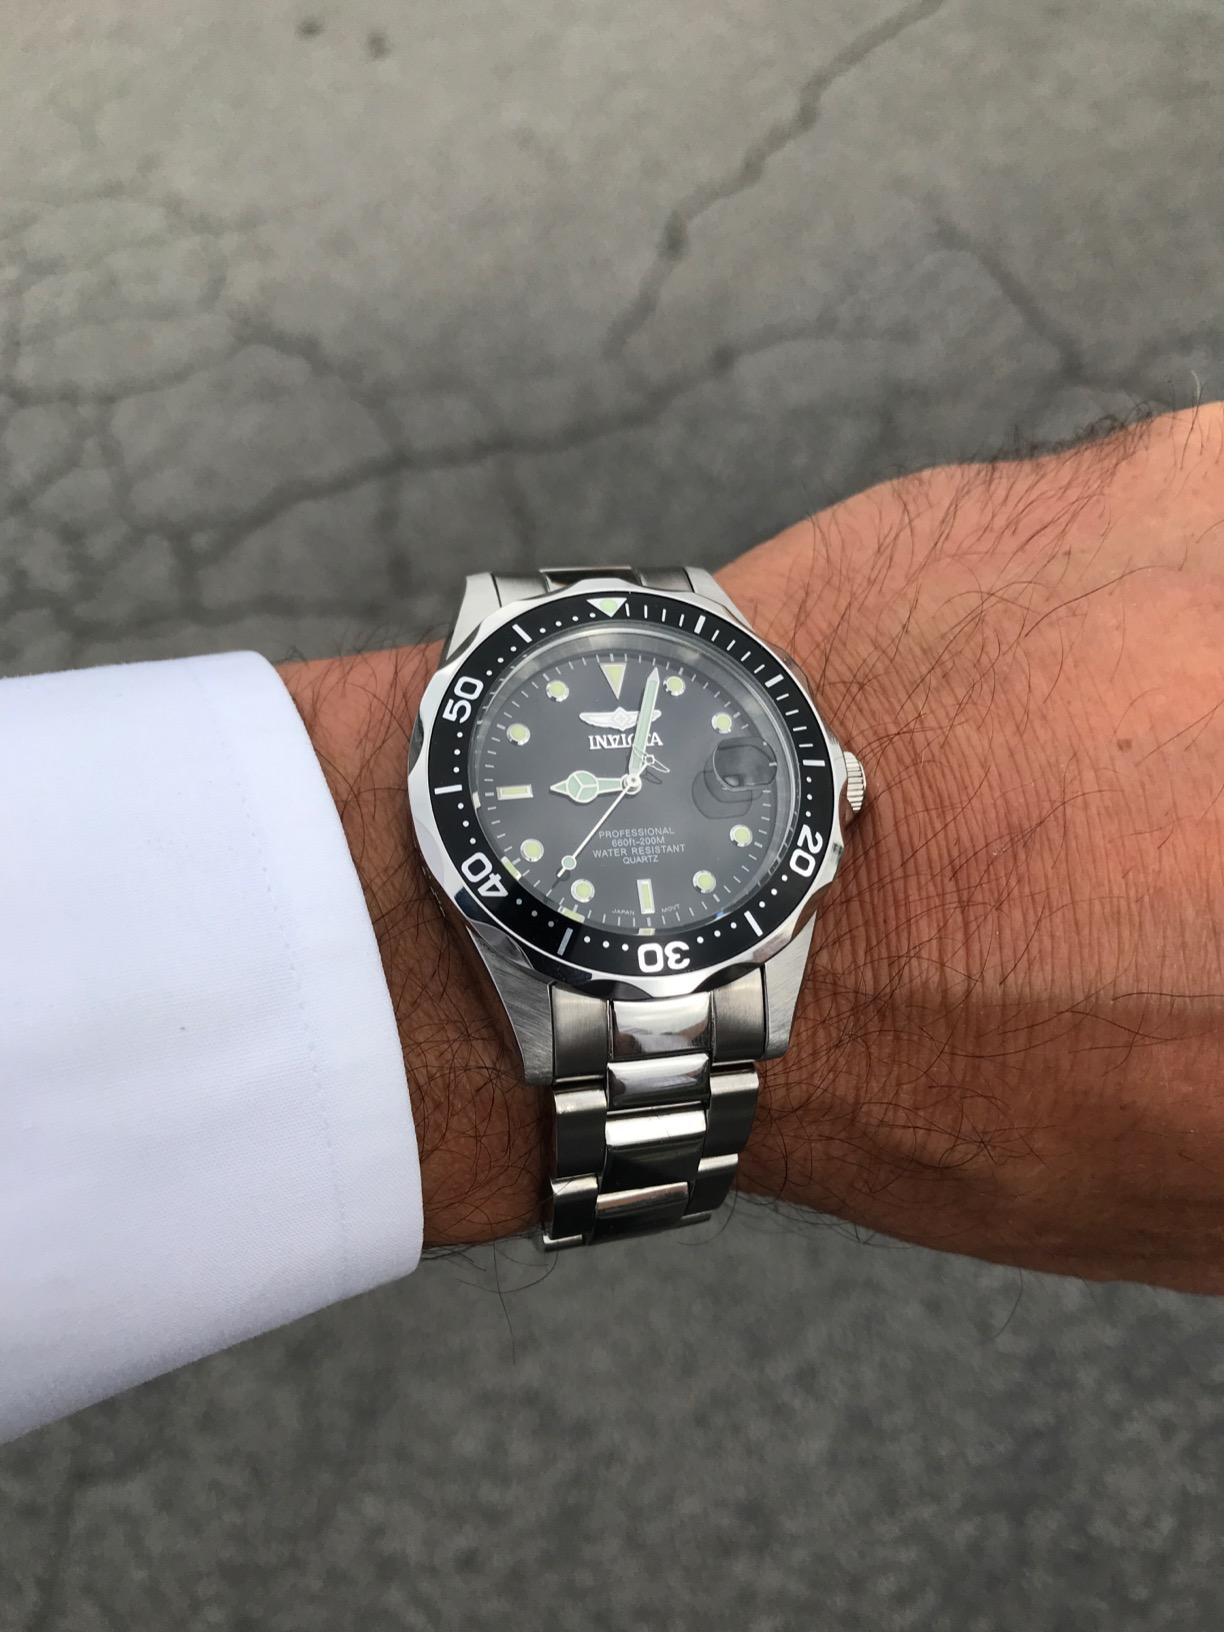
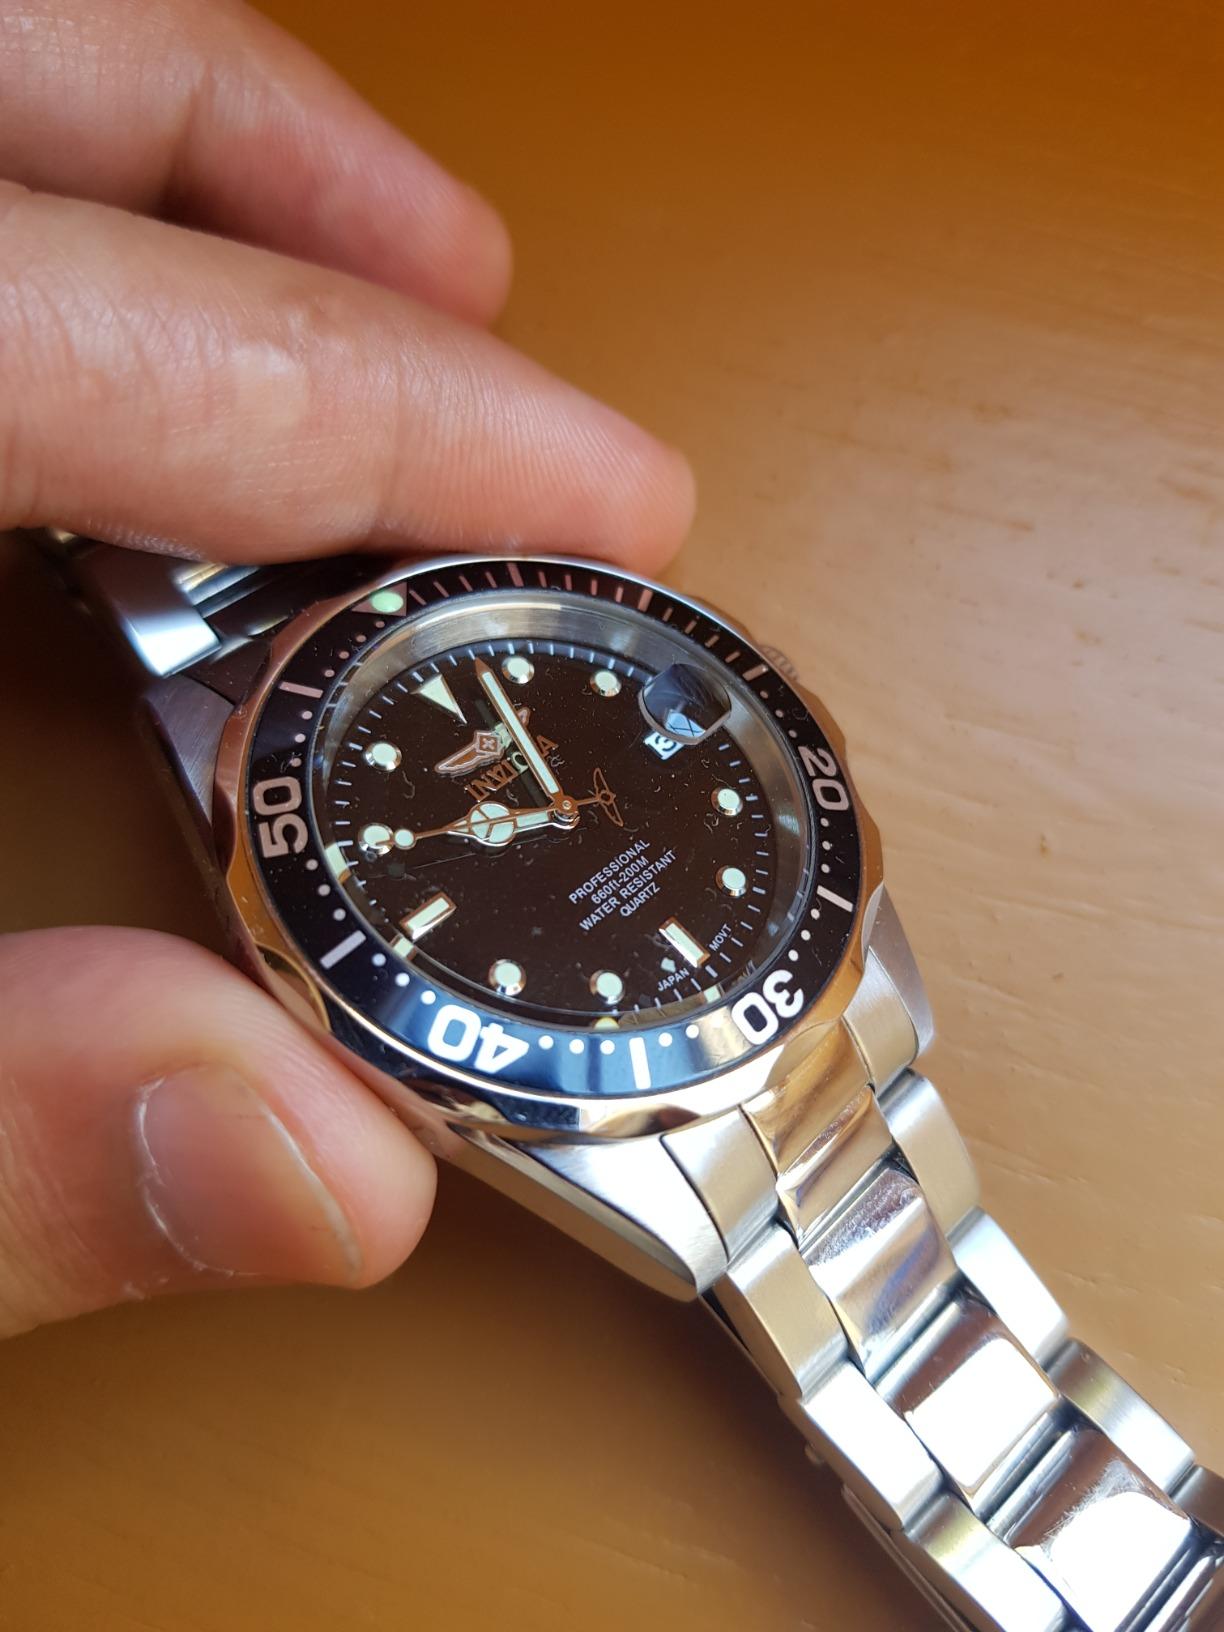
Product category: accessories_watch
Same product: yes